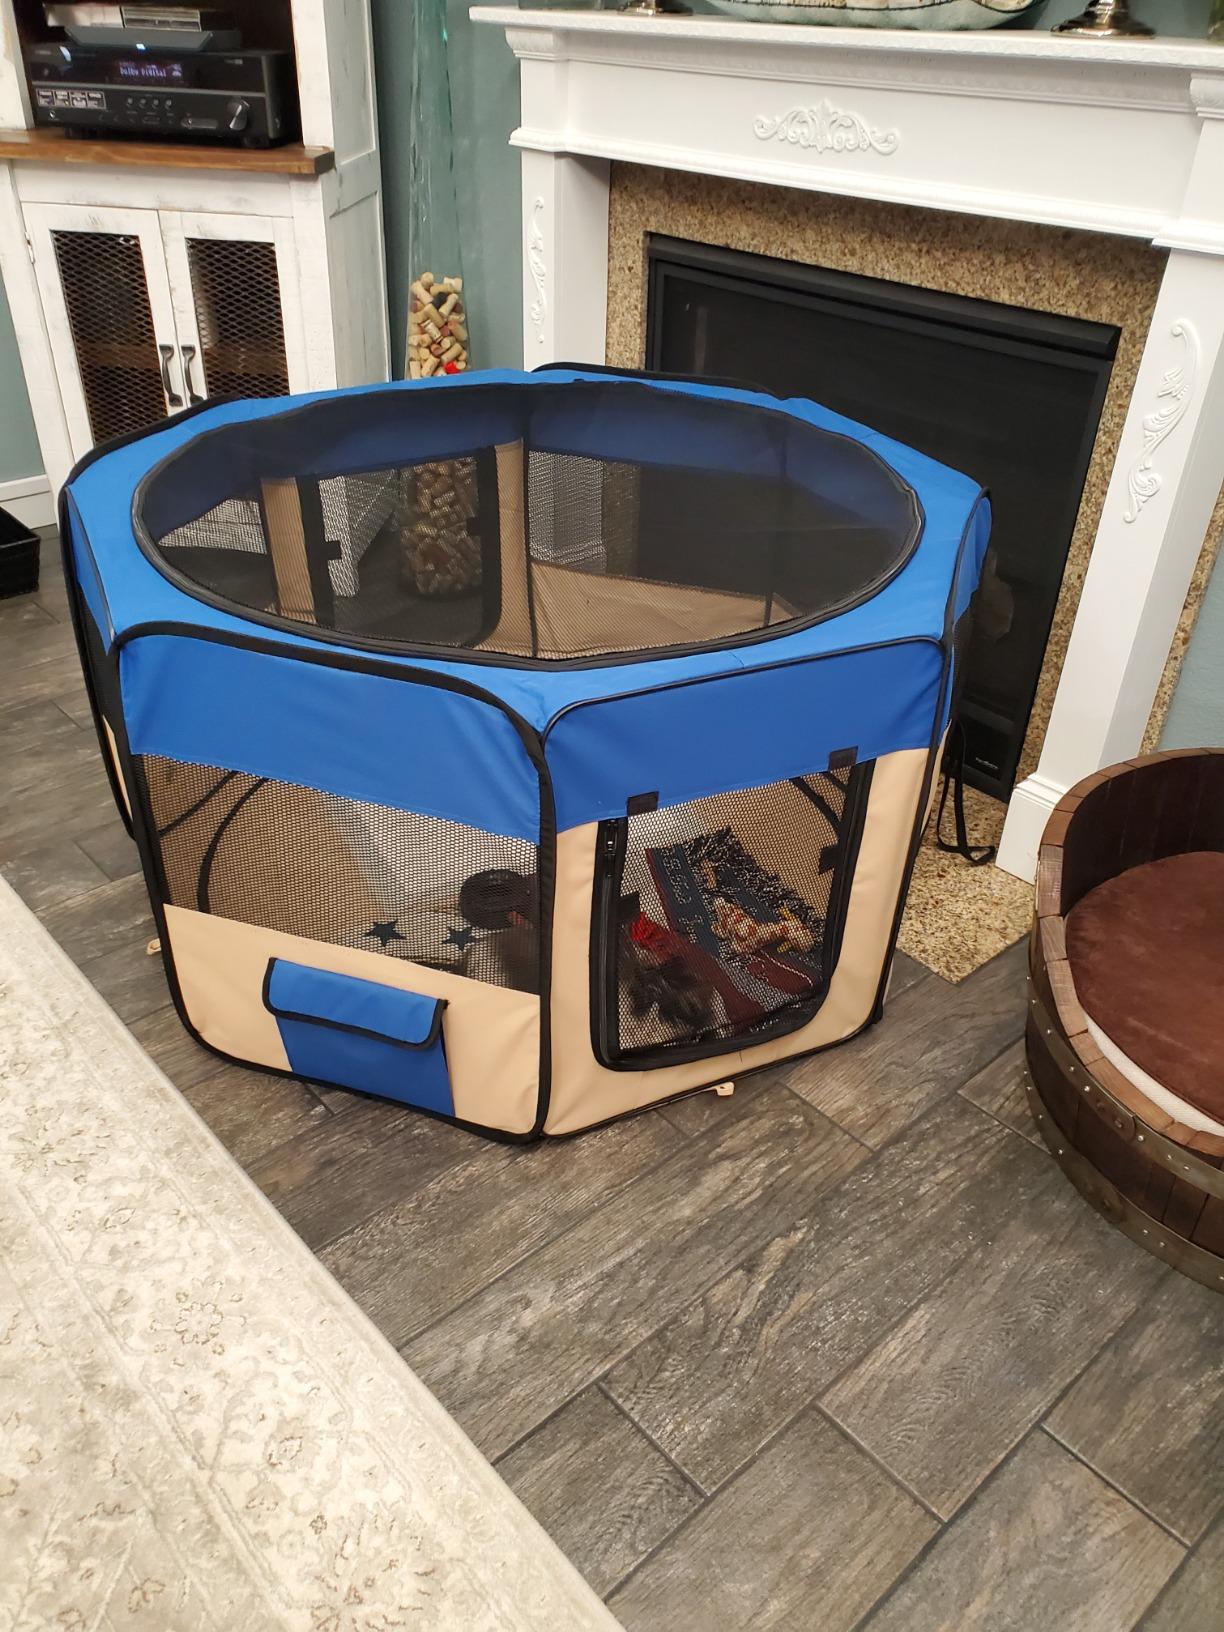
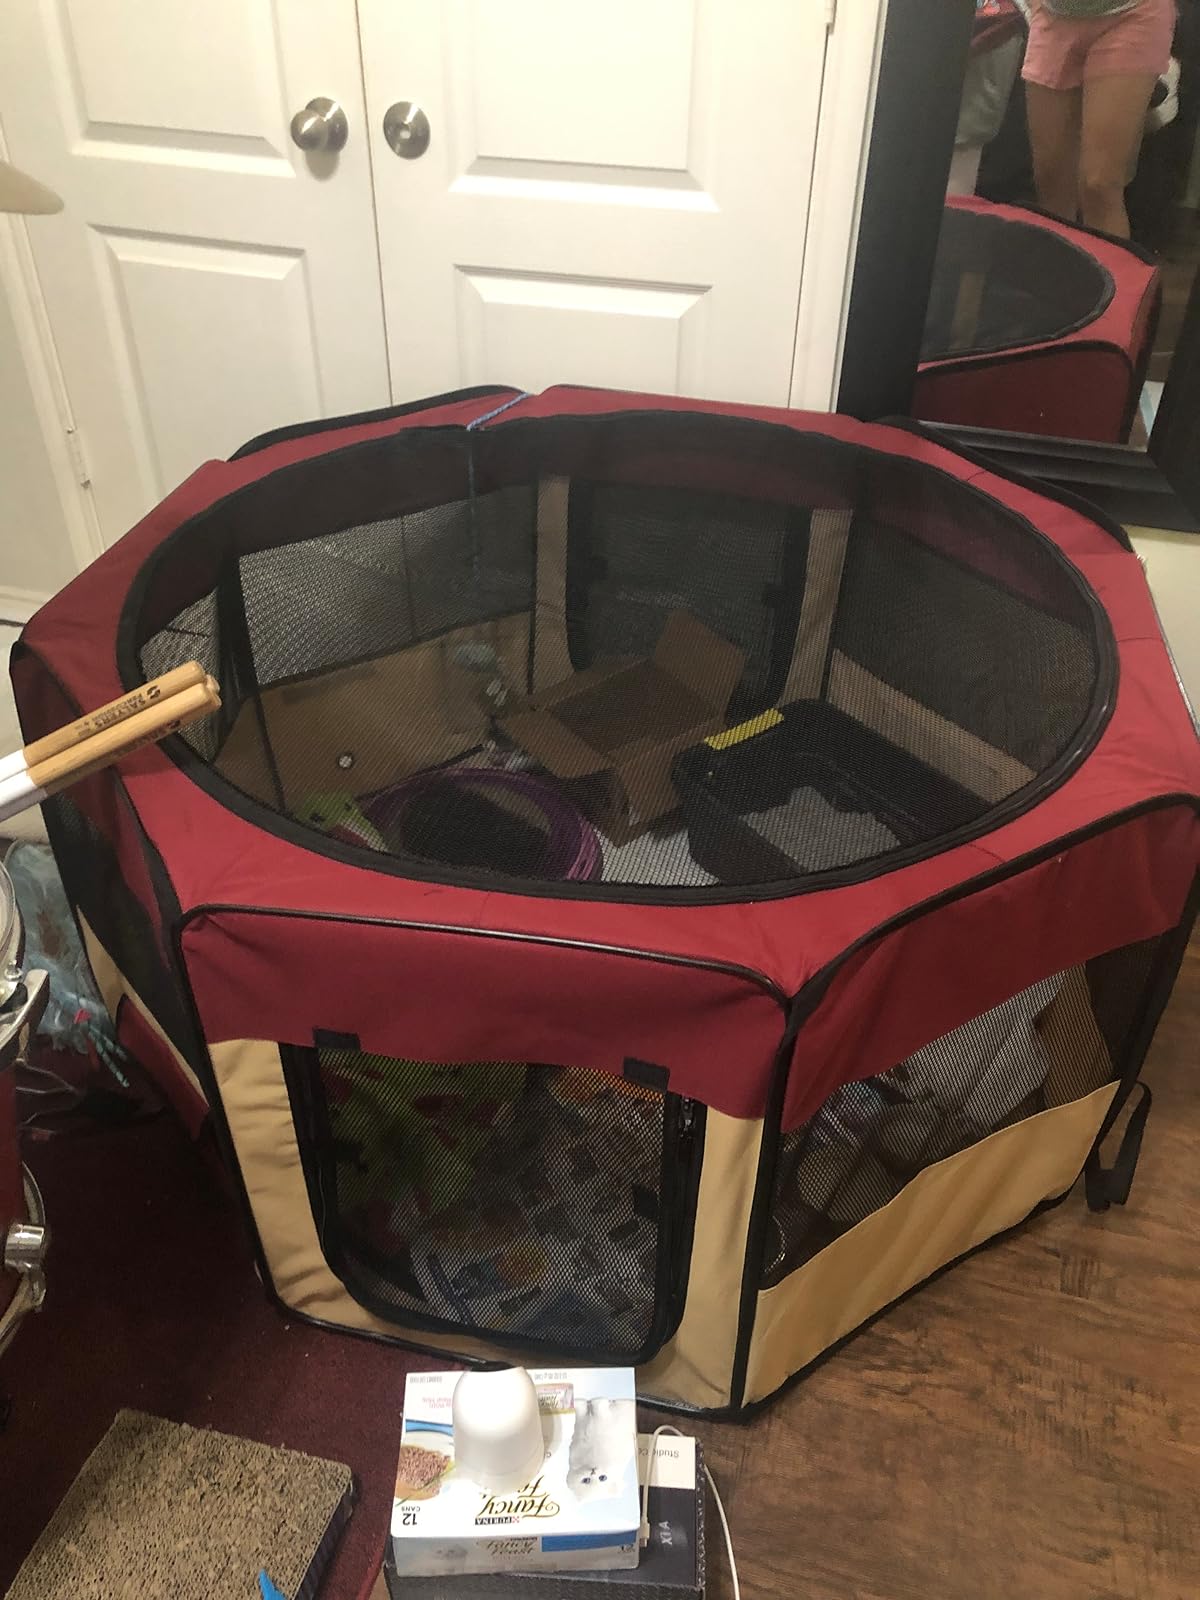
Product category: items_kennel
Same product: no